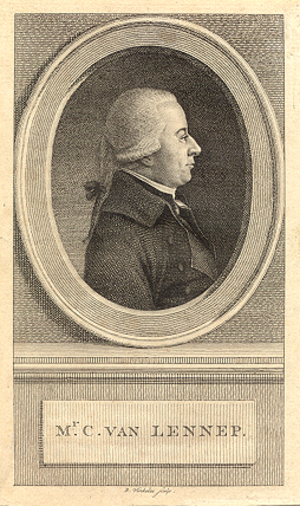
Portrait de Cornelis van Lennep (1751-1813)
Cornelis van Lennep, né le 22 février 1751 à Haarlem et mort le 1ᵉʳ février 1813 à Amsterdam, est un homme politique néerlandais.